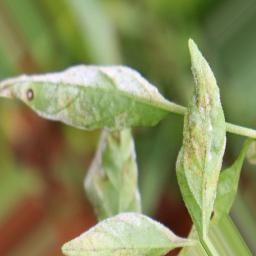
Label: powdery mildew